Paul Claudel

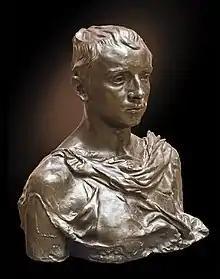
"Paul Claudel, age sixteen", by his sister, Camille Claudel, modeled in 1884 and cast in 1893

An unbeliever in his teenage years, Claudel experienced a conversion at age 18 on Christmas Day 1886 while listening to a choir sing Vespers in the cathedral of Notre-Dame de Paris: "In an instant, my heart was touched, and I believed." He remained an active Catholic for the rest of his life. In addition, he discovered Arthur Rimbaud's book of poetry "Illuminations". He worked towards "the revelation through poetry, both lyrical and dramatic, of the grand design of creation".